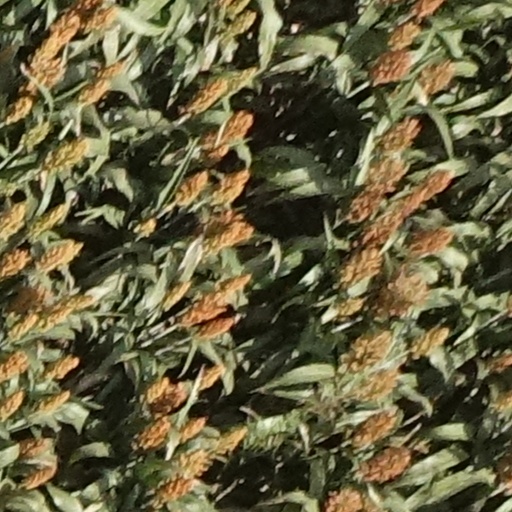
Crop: sorghum